Aarburg-Oftringen railway station

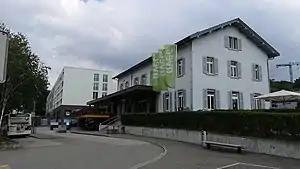
The station building in 2018

Aarburg-Oftringen railway station is a railway station in the municipality of Aarburg, in the Swiss canton of Aargau. It is located at the junction of the standard gauge Olten–Bern and Olten–Lucerne lines of Swiss Federal Railways.